University of Wisconsin–Madison

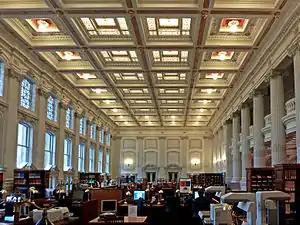
Library reading room of the Wisconsin Historical Society

The Carillon Tower, erected in 1936, was designed by Warren Powers Laird and Paul Philippe Cret so that the balustrade echoes that on Bascom Hall. The carillon has 56 bronze bells, with the largest weighing 6,800 pounds. An automated system rings bells on the hour, playing songs such as "Varsity" and "On, Wisconsin!". East of the tower lies a monument to the Sauk leader Black Hawk, whose flight through the Madison area represented the last armed conflict between the United States Army and native peoples in southern Wisconsin.